Asahikawa Medical University

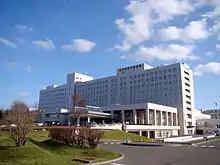
Asahikawa Medical University Hospital

The campus is located in Asahikawa. The campus is divided into four areas: lecture and practice area, clinical lecture area, laboratory area, and hospital area. Each areas are connected by a hallway enough so people travel between the areas in cold weather.